Running back

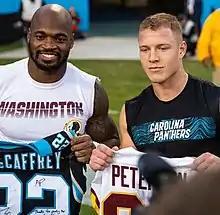
Adrian Peterson and Christian McCaffrey, representative of an old school power running and modern receiving running back style, respectively

There is a diversity in those who play at the running back position. At one extreme are smaller (5'4"–5'10"), shiftier players. These quick, agile, and elusive running backs are often called "scat backs" because their low center of gravity and maneuverability allow them to dodge tacklers. Running backs known for their elusiveness include Red Grange, Hugh McElhenny, Gale Sayers, and Barry Sanders.